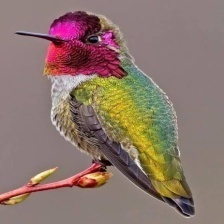
Species: ANNAS HUMMINGBIRD
Scientific name: CALYPTE ANNA
ImageNet parent category: hummingbird